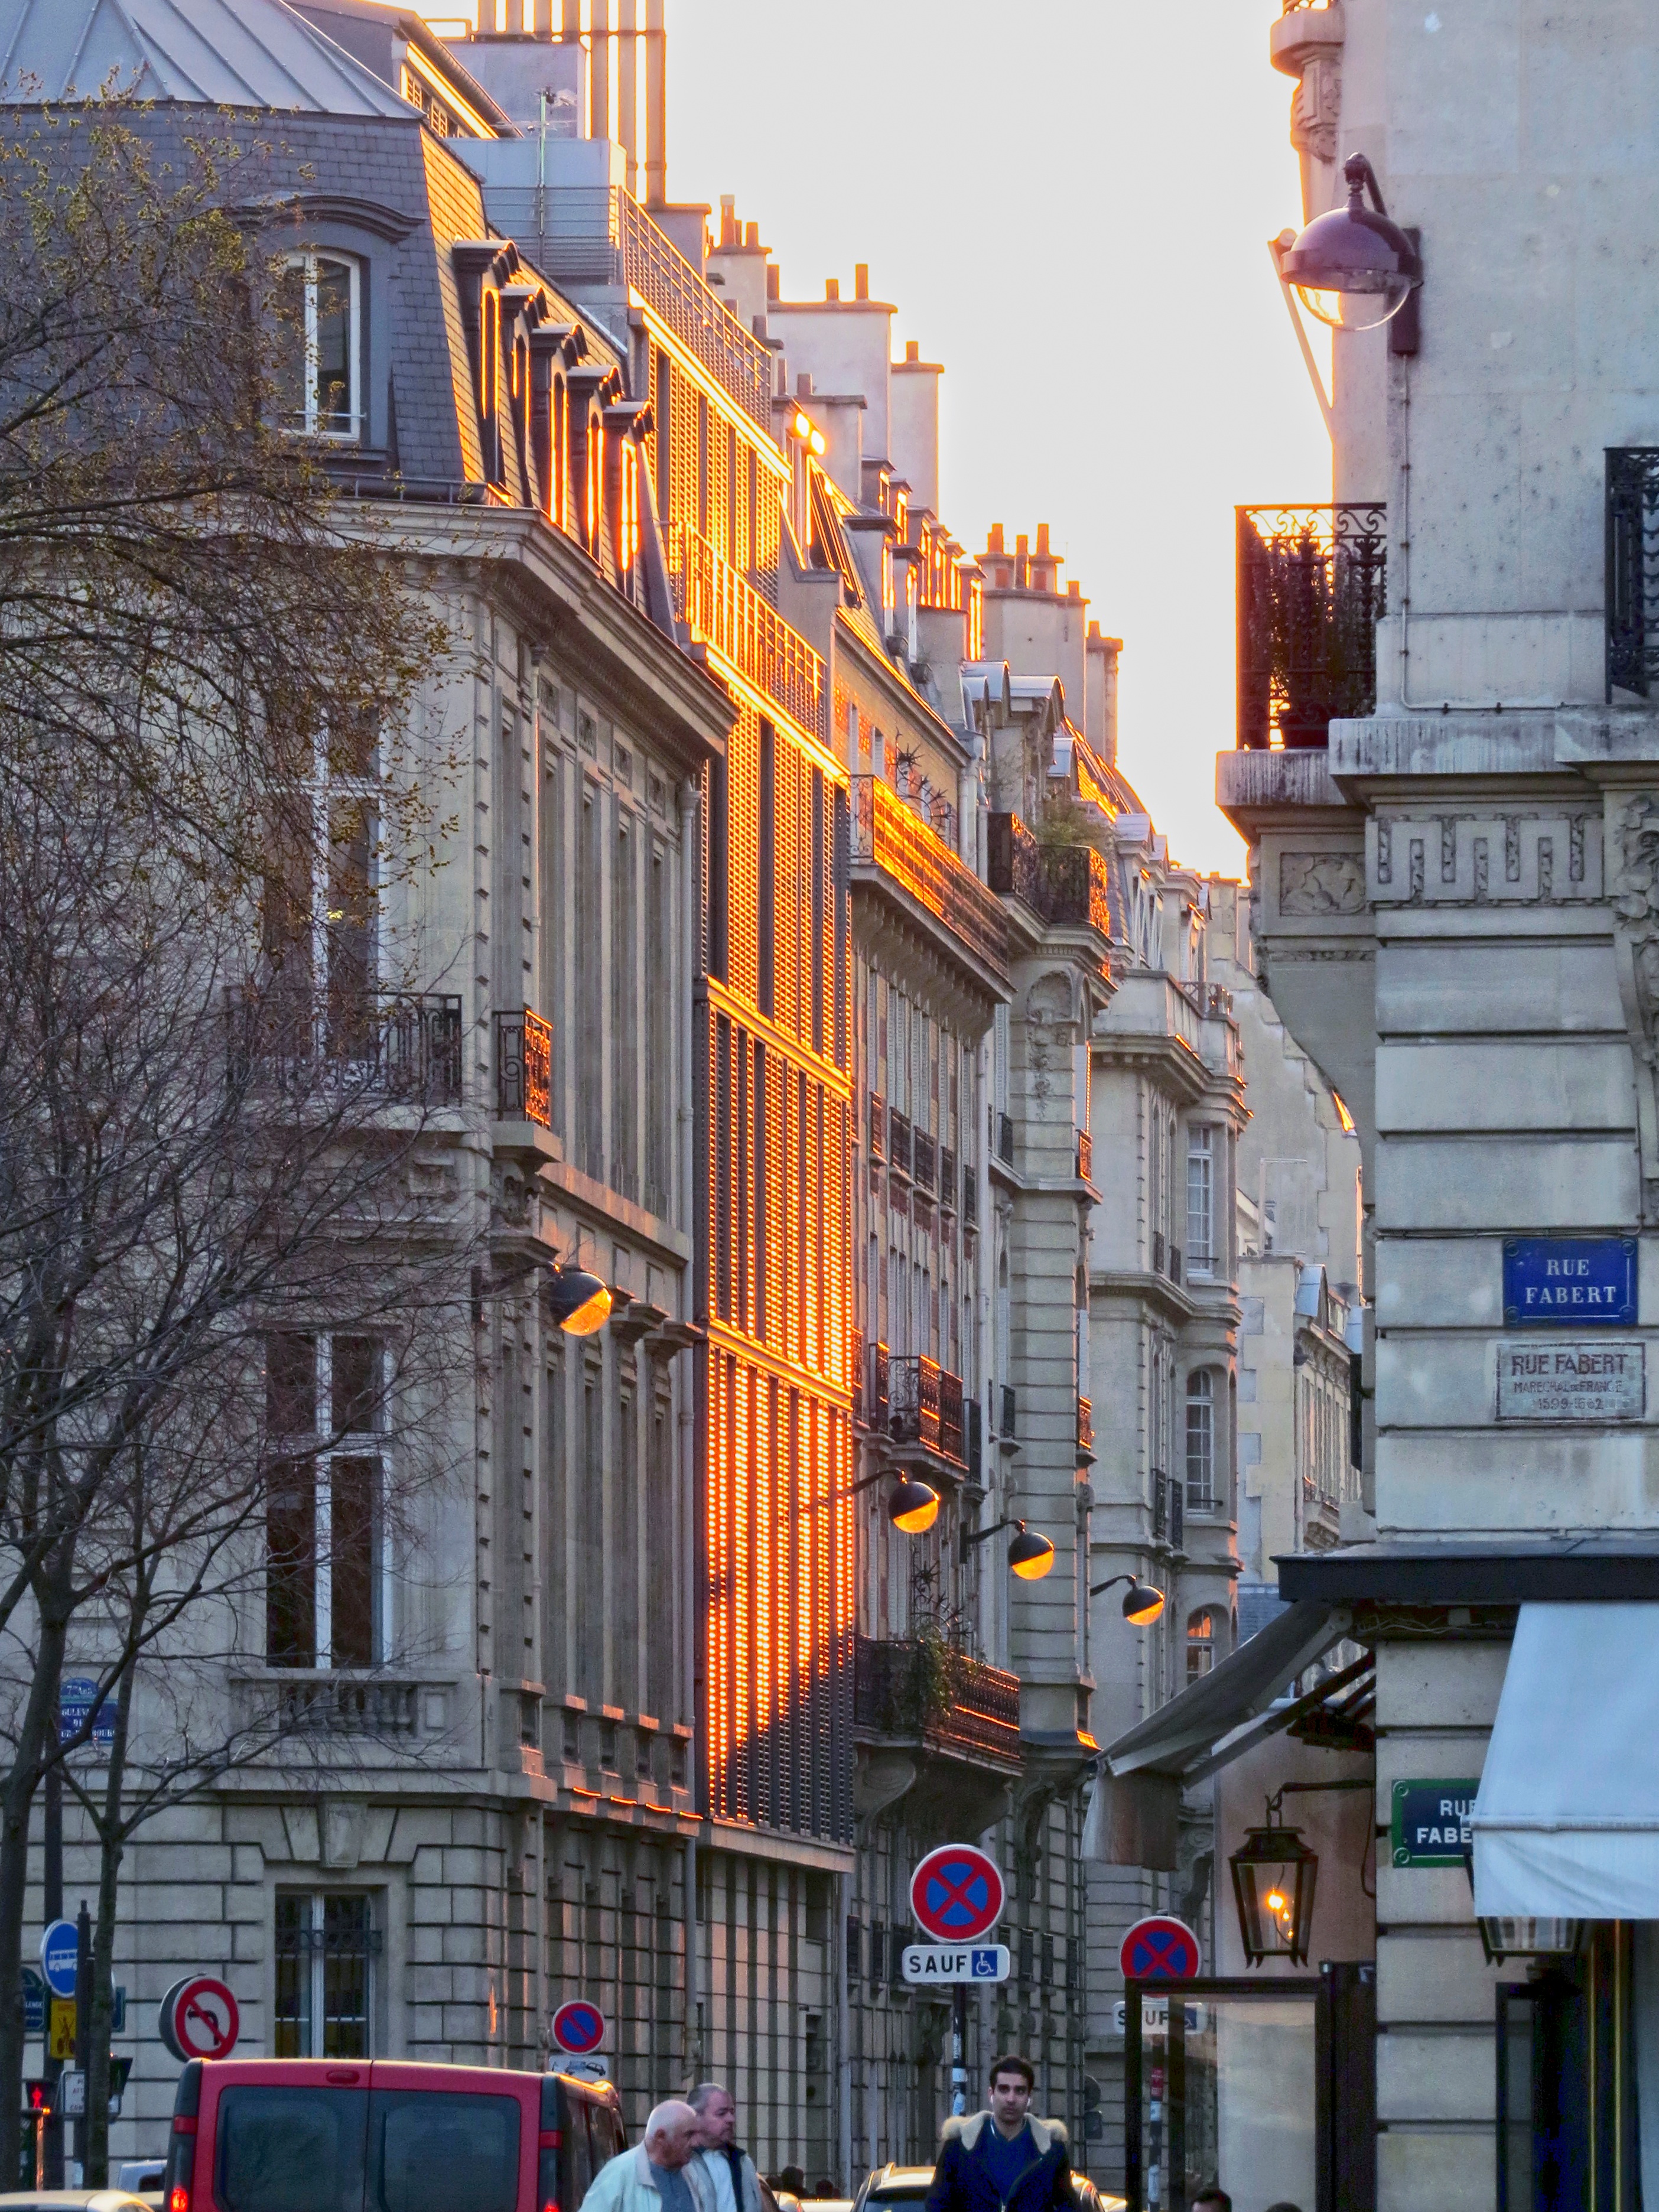
architecture, road, street, town, city, skyscraper, cityscape, downtown, facade, infrastructure, metropolis, neighbourhood, urban area, human settlement